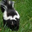
Label: skunk